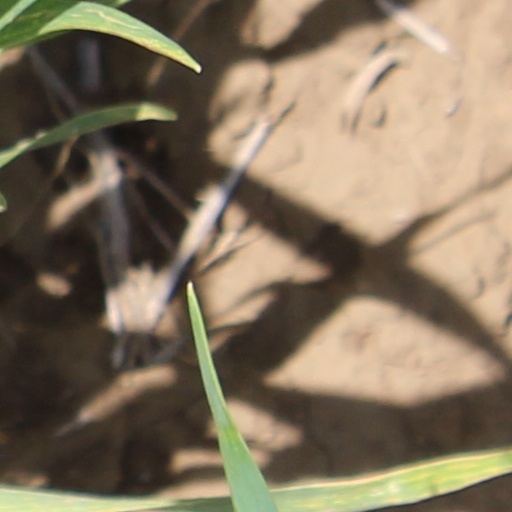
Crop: wheat